Midorifuji Kazunari

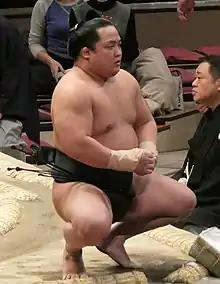

is a Japanese professional sumo wrestler from Yaizu, Shizuoka. Known for being a "katasukashi" specialist, he debuted in sumo wrestling in September 2016 and made his "makuuchi" debut in January 2021. His highest rank has been "maegashira" 1. He wrestles for Isegahama stable.